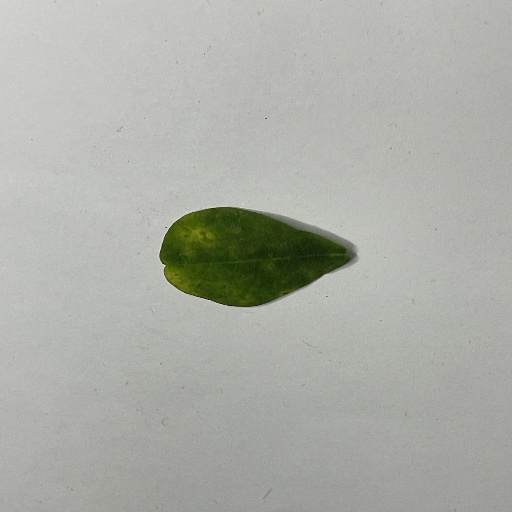
Species: Sojina
Leaf condition: Bacterial Spot